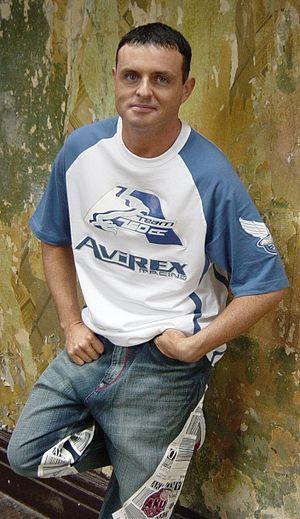
"Darren ""Daz"" Sampson est un chanteur et producteur de dance britannique.